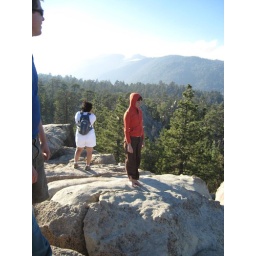
Hike with friends to castle rock near big bear lake.